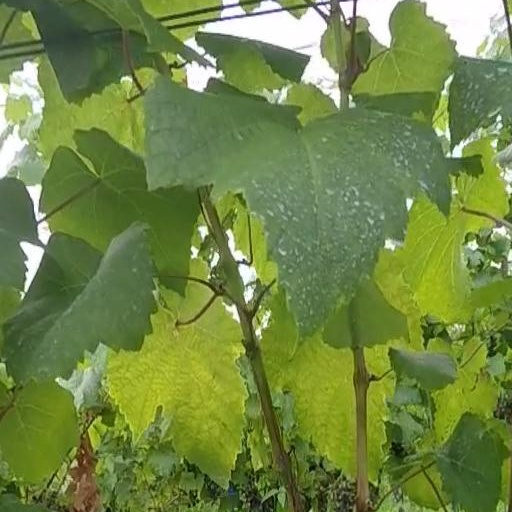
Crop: grape